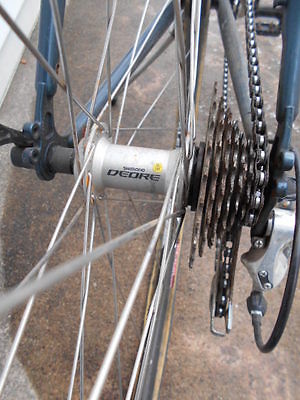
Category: bicycle